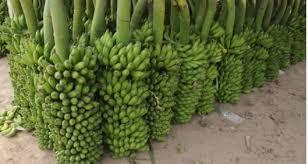
Ndizi hizi zenye zimepangwa zenye zinaonekana kutoshana kila kitu kwa ipana, kwa urefu tena kuna zote ziko mbichi zimefungwa vizuri sana kana kwamba zinangoja kuchukuliwa ama zinangoja kununuliwa na watu.